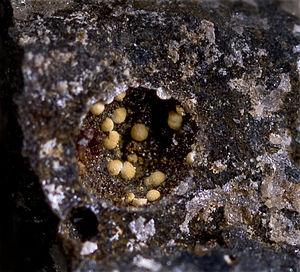
Heliophyllite Loclité
L'héliophyllite est une espèce minérale rare composée de chlorure de plomb de formule Pb₆As₂O₇Cl₄.
La macrophotographie est le terme usuel désignant la photomacrographie, souvent abrégé en macrophoto ou macro. Il correspond à l'ensemble des techniques photographiques -ainsi qu'à l'activité photographique associée- permettant de photographier des sujets de petite taille entre les rapports de grandissement γ=1 et γ=10. Son domaine se situe donc au-delà de celui de la proxiphotographie, mais en deçà de celui de la photomicrographie. Il existe deux acceptions de ce terme, liées à l’ambiguïté que représente la notion d'image sous-jacente à celle de grandissement.